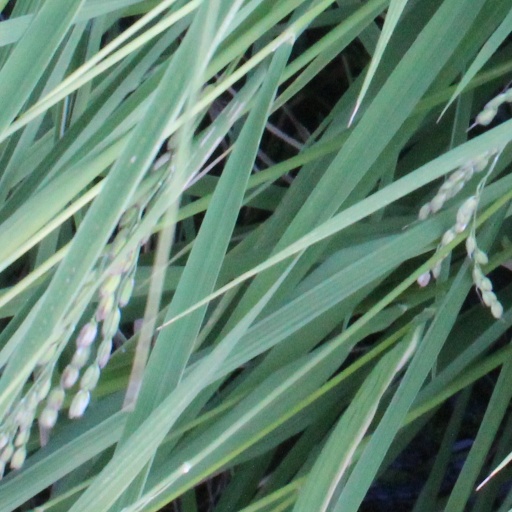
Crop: rice